Chinchón

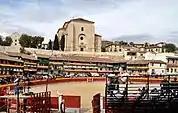
The church soaring above the main square

Its construction began in 1534 as a chapel attached to the Count's palace with a Gothic architecture project, by Alonso de Covarrubias, and it was finished in 1626, after a forty-eight year halt in the works. The counts of Chinchón would only finance the church with three conditions, namely: having a privileged view at mass, displaying the county coats of arms on the main façade and that all the counts would be buried in the church, below the altar; and it took forty-eight years for the agreement to be established. Diego Fernández de Cabrera, third Count of Chinchón and steward of Felipe II and his Council of State, hired the best masters who had worked in El Escorial.